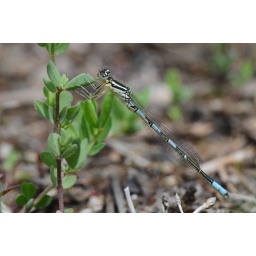
Immature male near a forest lake in the Brenne